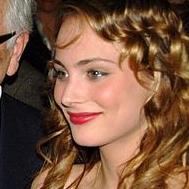
Age: 86